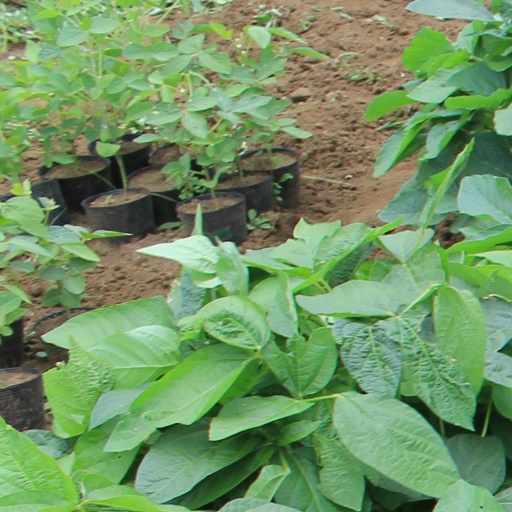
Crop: soybean